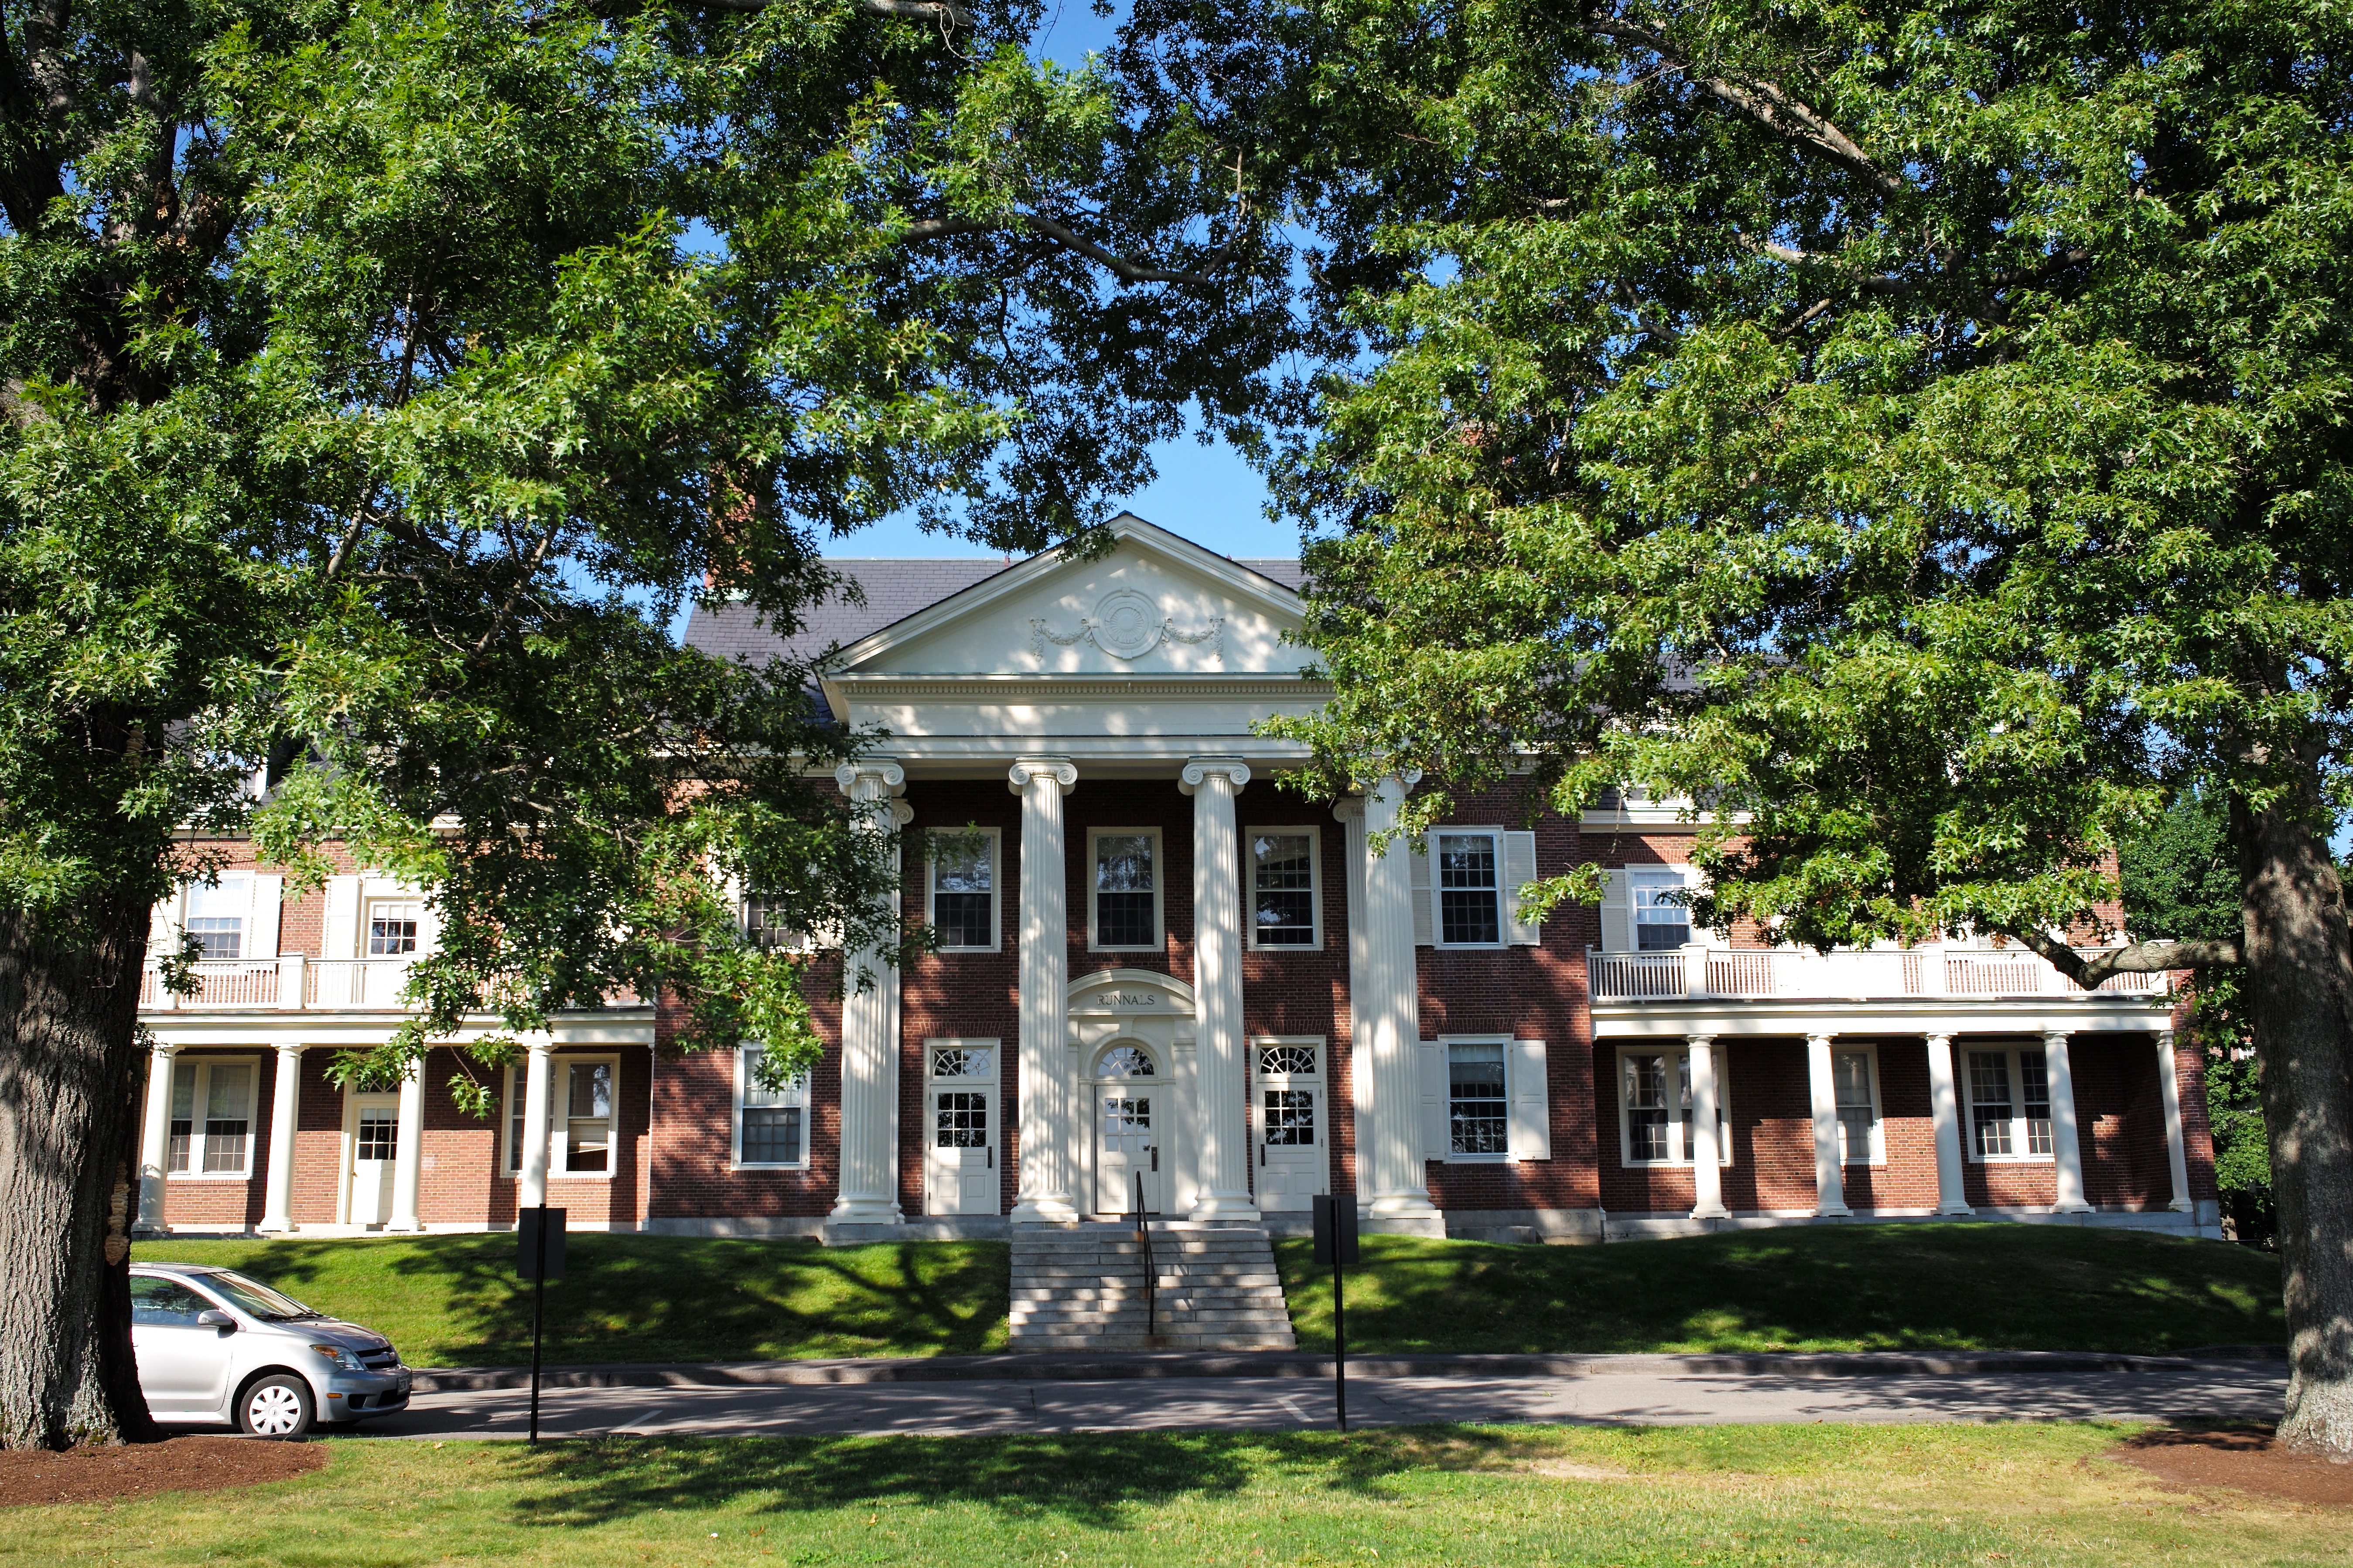
mansion, house, building, home, summer, cottage, usa, property, education, m, resort, university, waterville, school, 28, campus, f2, estate, leica, 240, summicron, college, maine, colby, asph, newengland, real estate, residential area